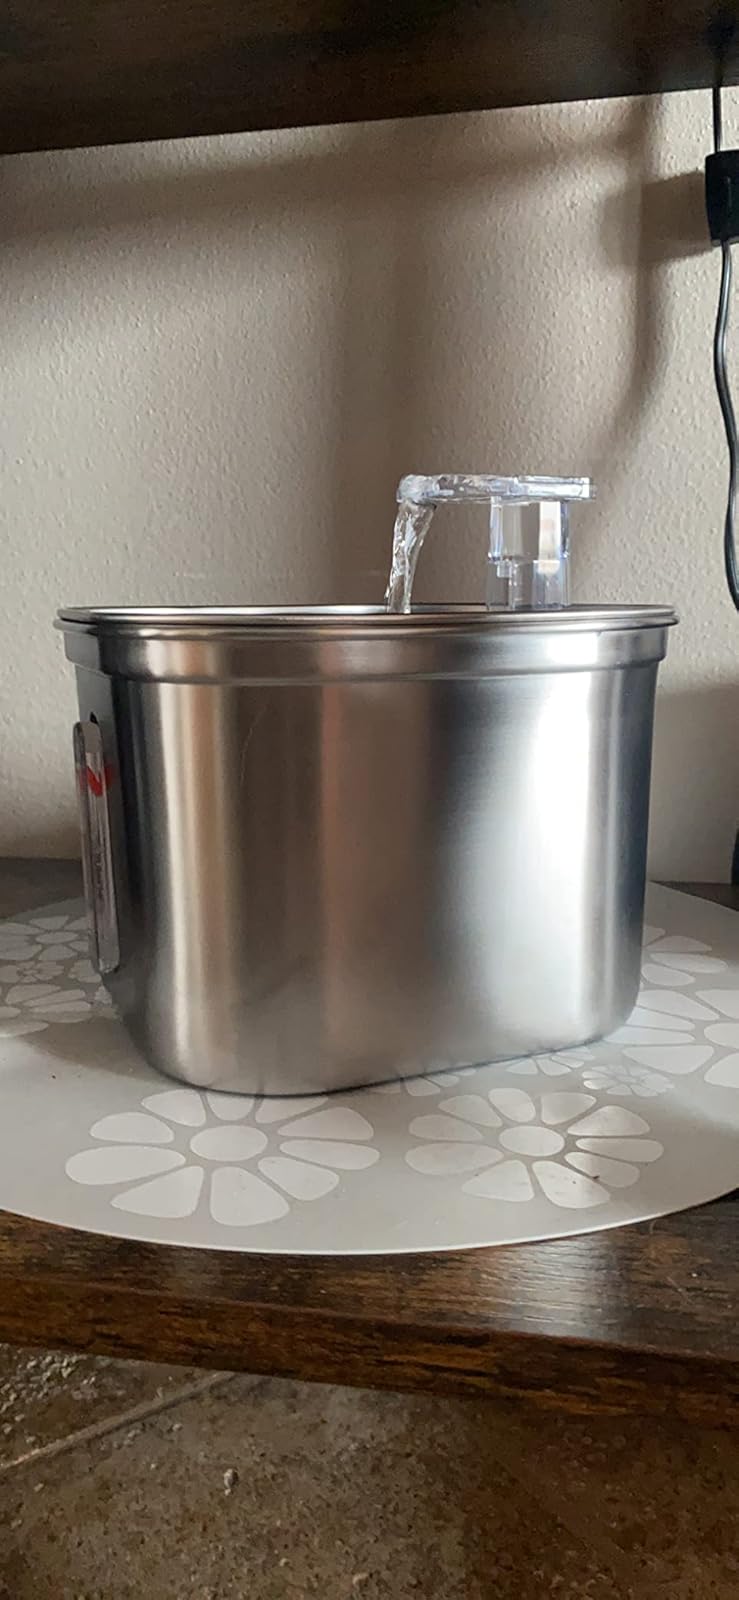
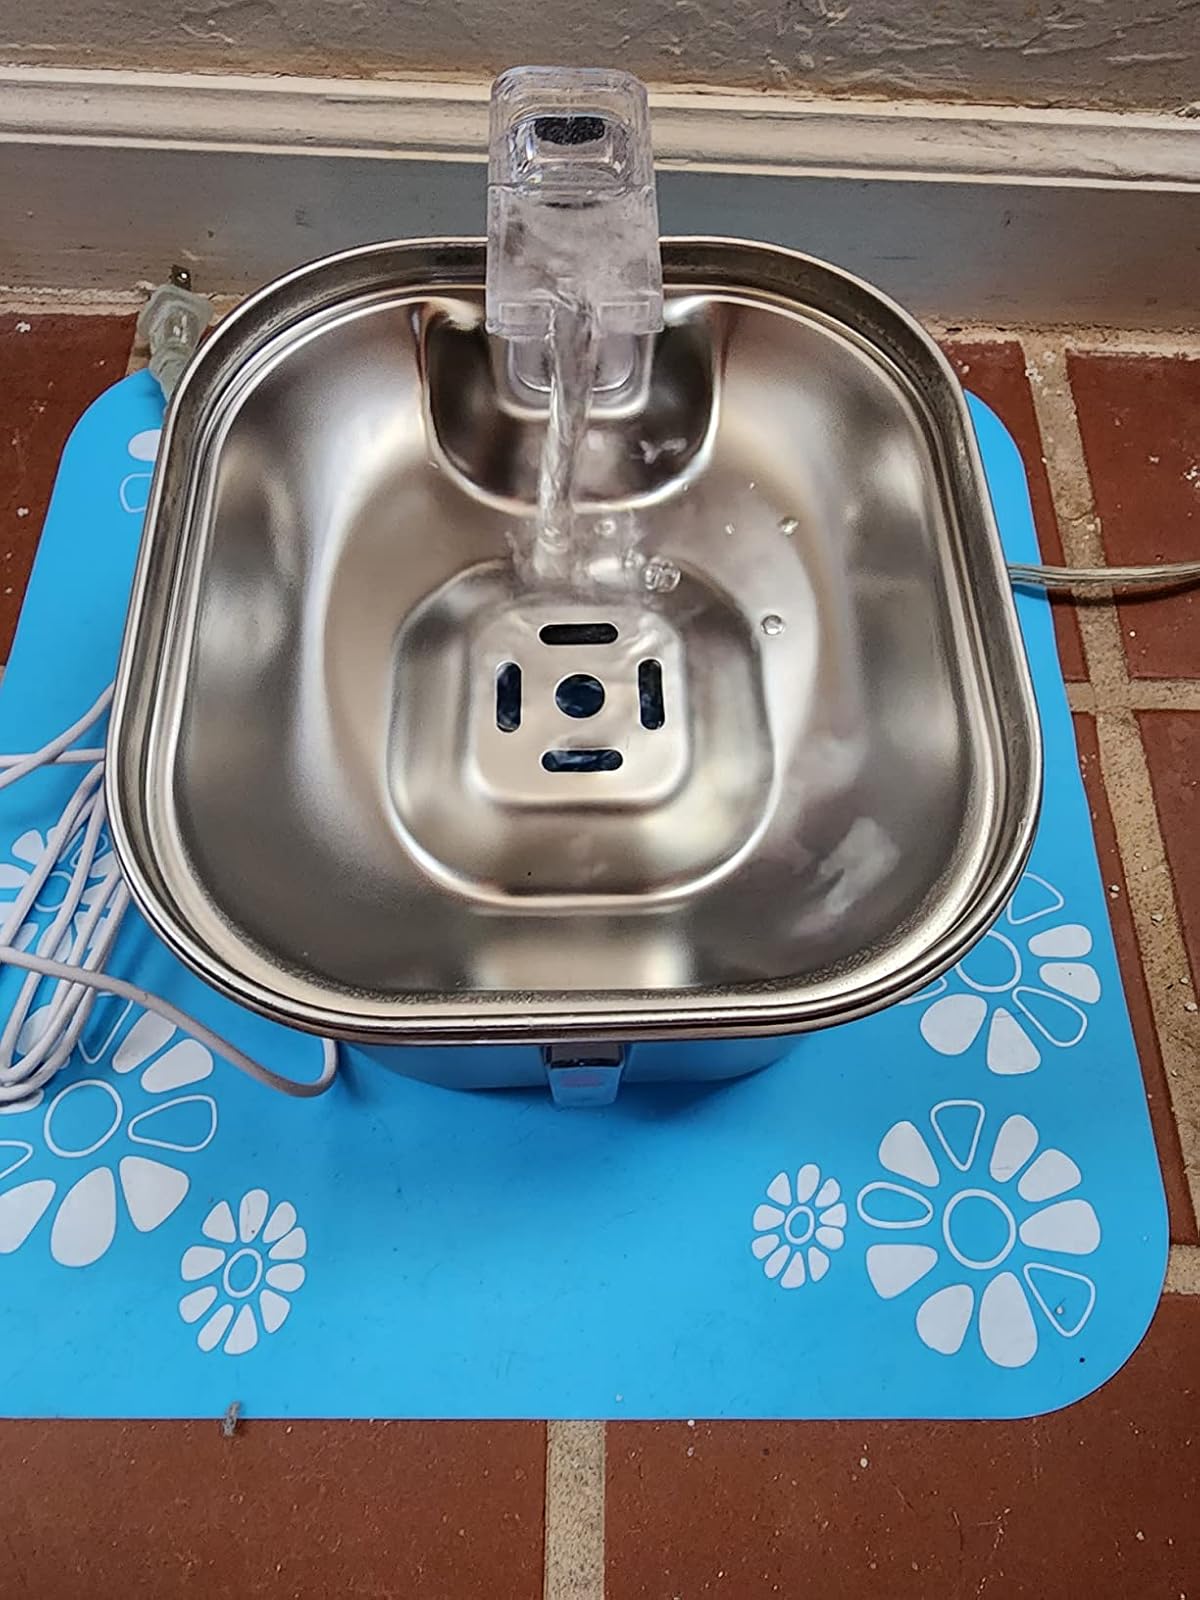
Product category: items_bowl
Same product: yes